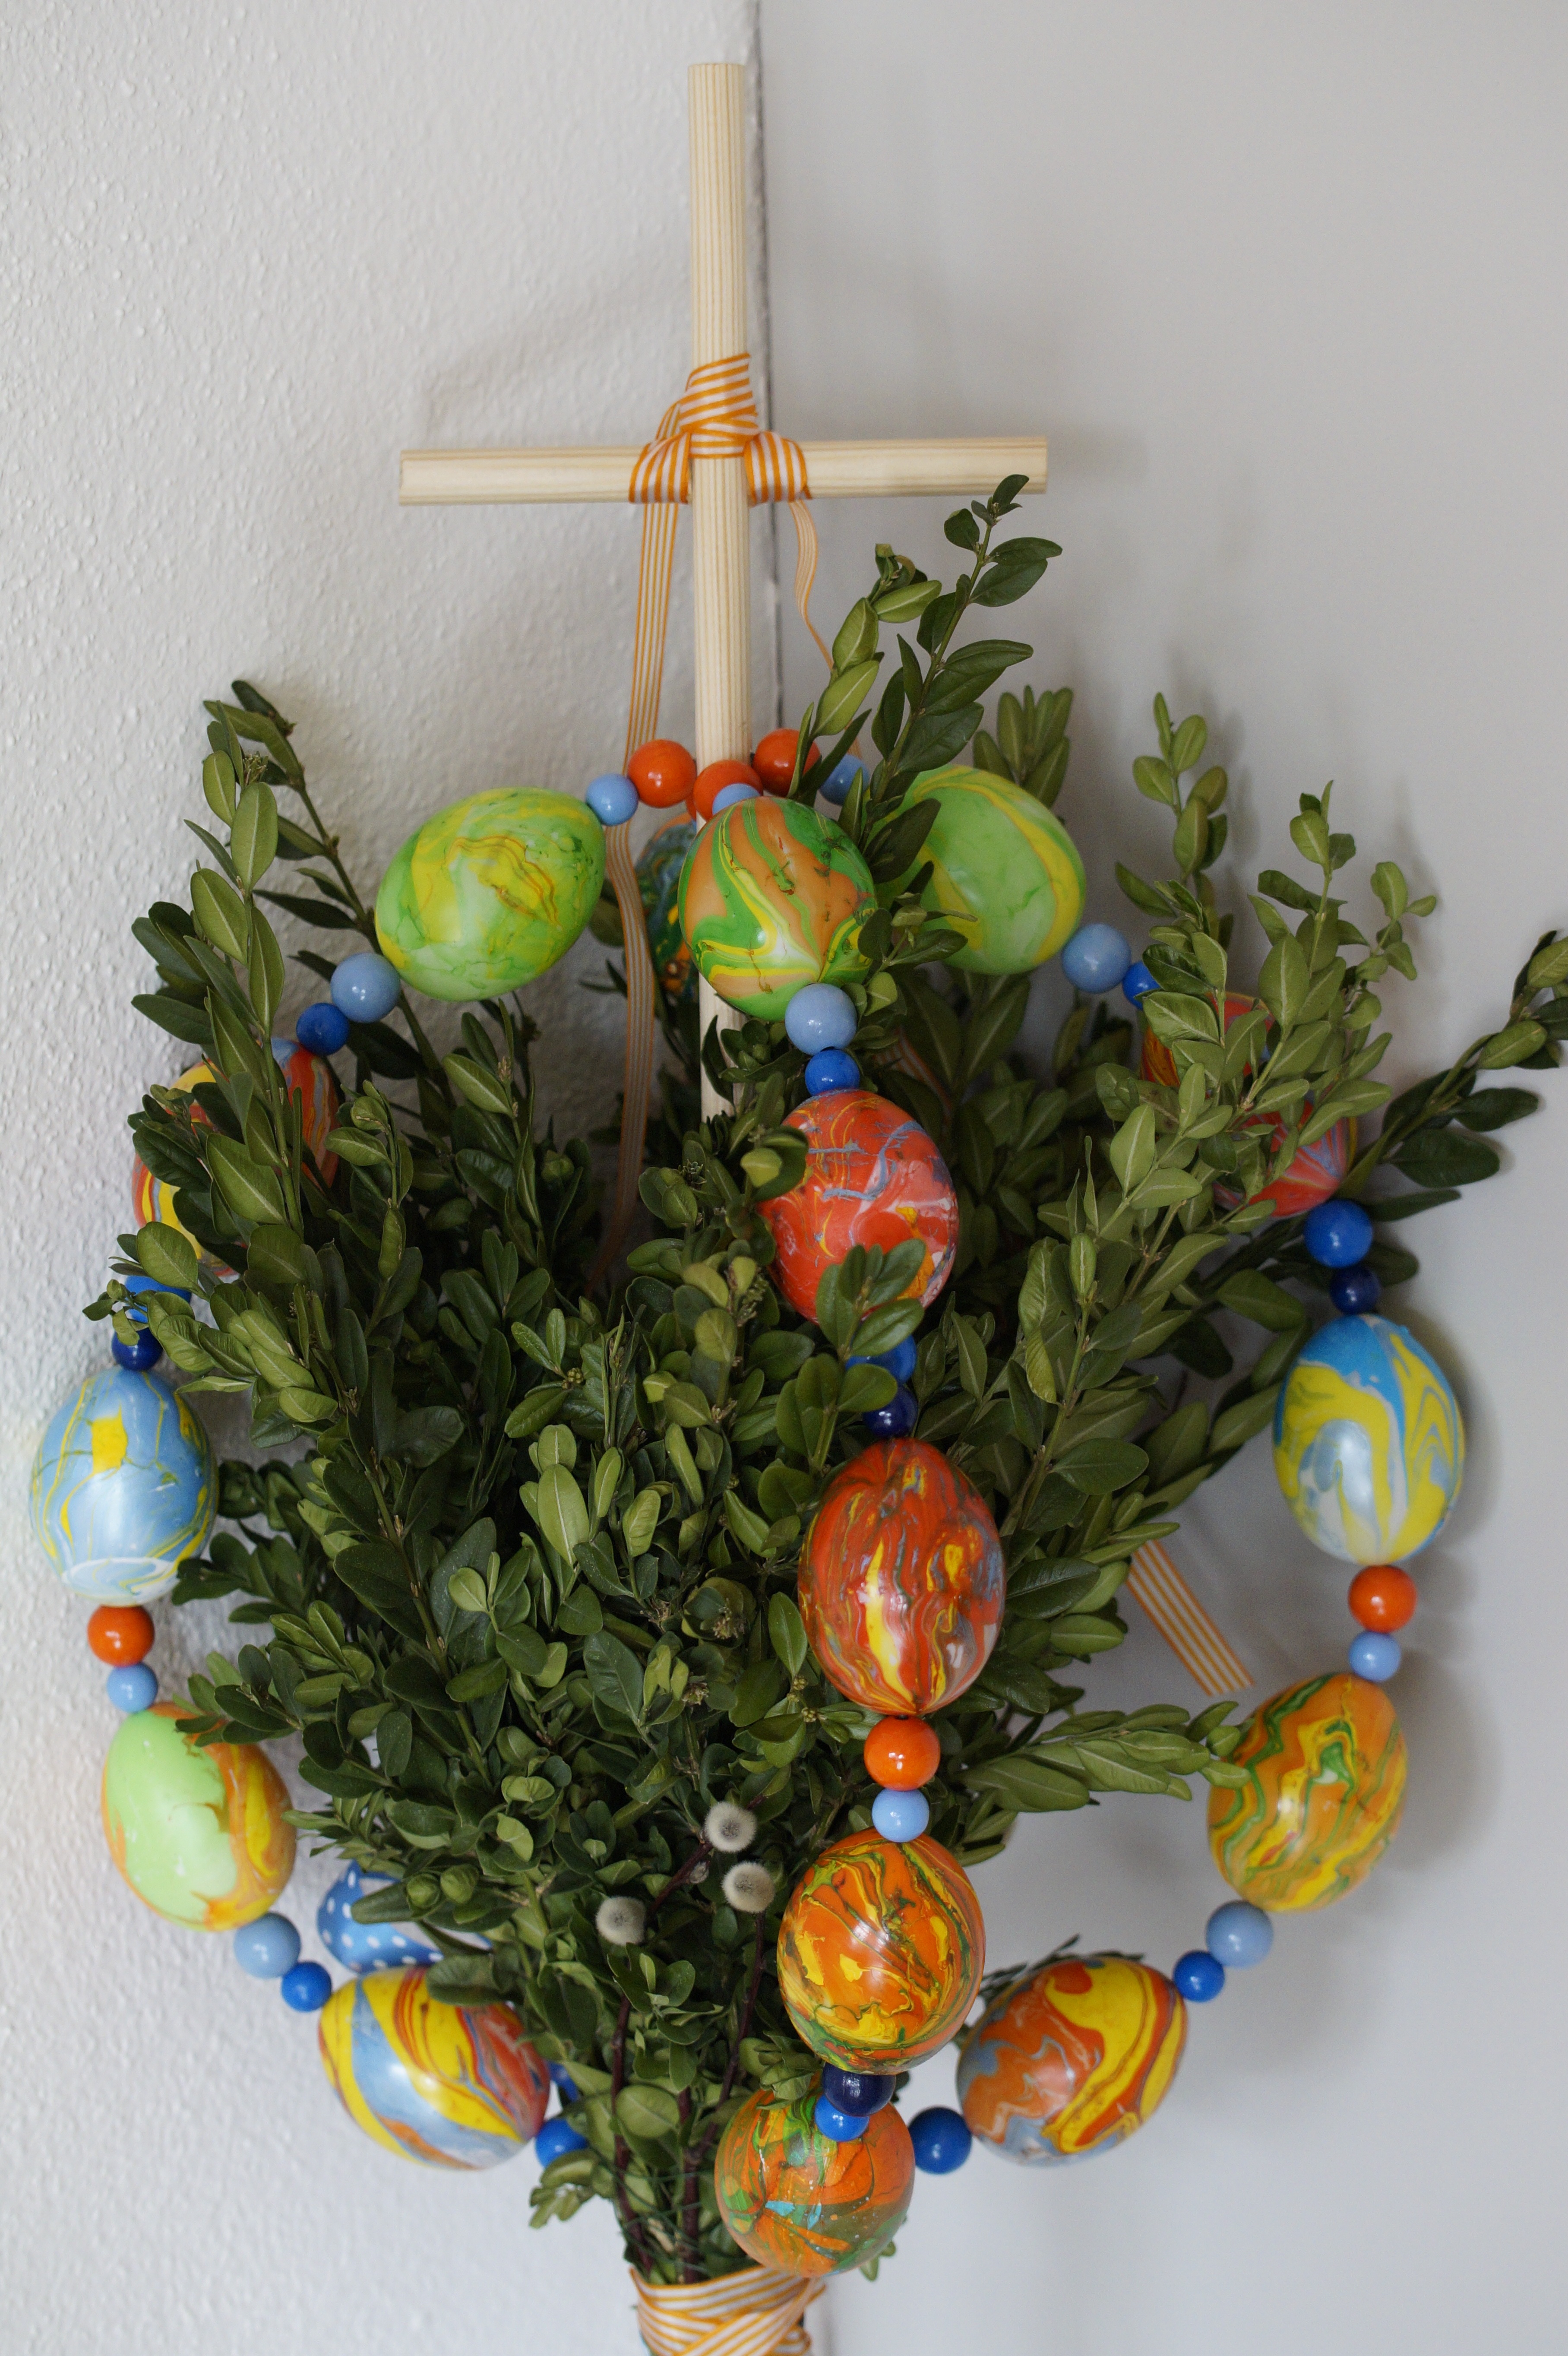
branch, flower, spring, symbol, religion, church, cross, christian, decor, christmas tree, egg, wreath, christmas decoration, religious, catholic, christ, faith, christianity, easter, custom, palm trees, bouquets, floristry, ritual, ord, dedicated to, customs, catholics, floral design, upper swabia, palm sunday, hand palm, flower arranging